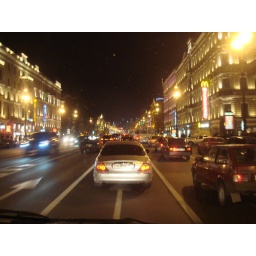
On the way to the train station... my first car ride in Russia